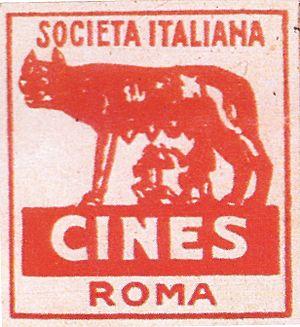
La Cines est une maison cinématographique italienne spécialisée dans la production et la distribution de films.